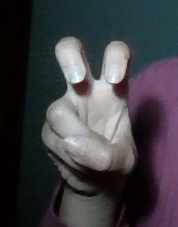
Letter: toot